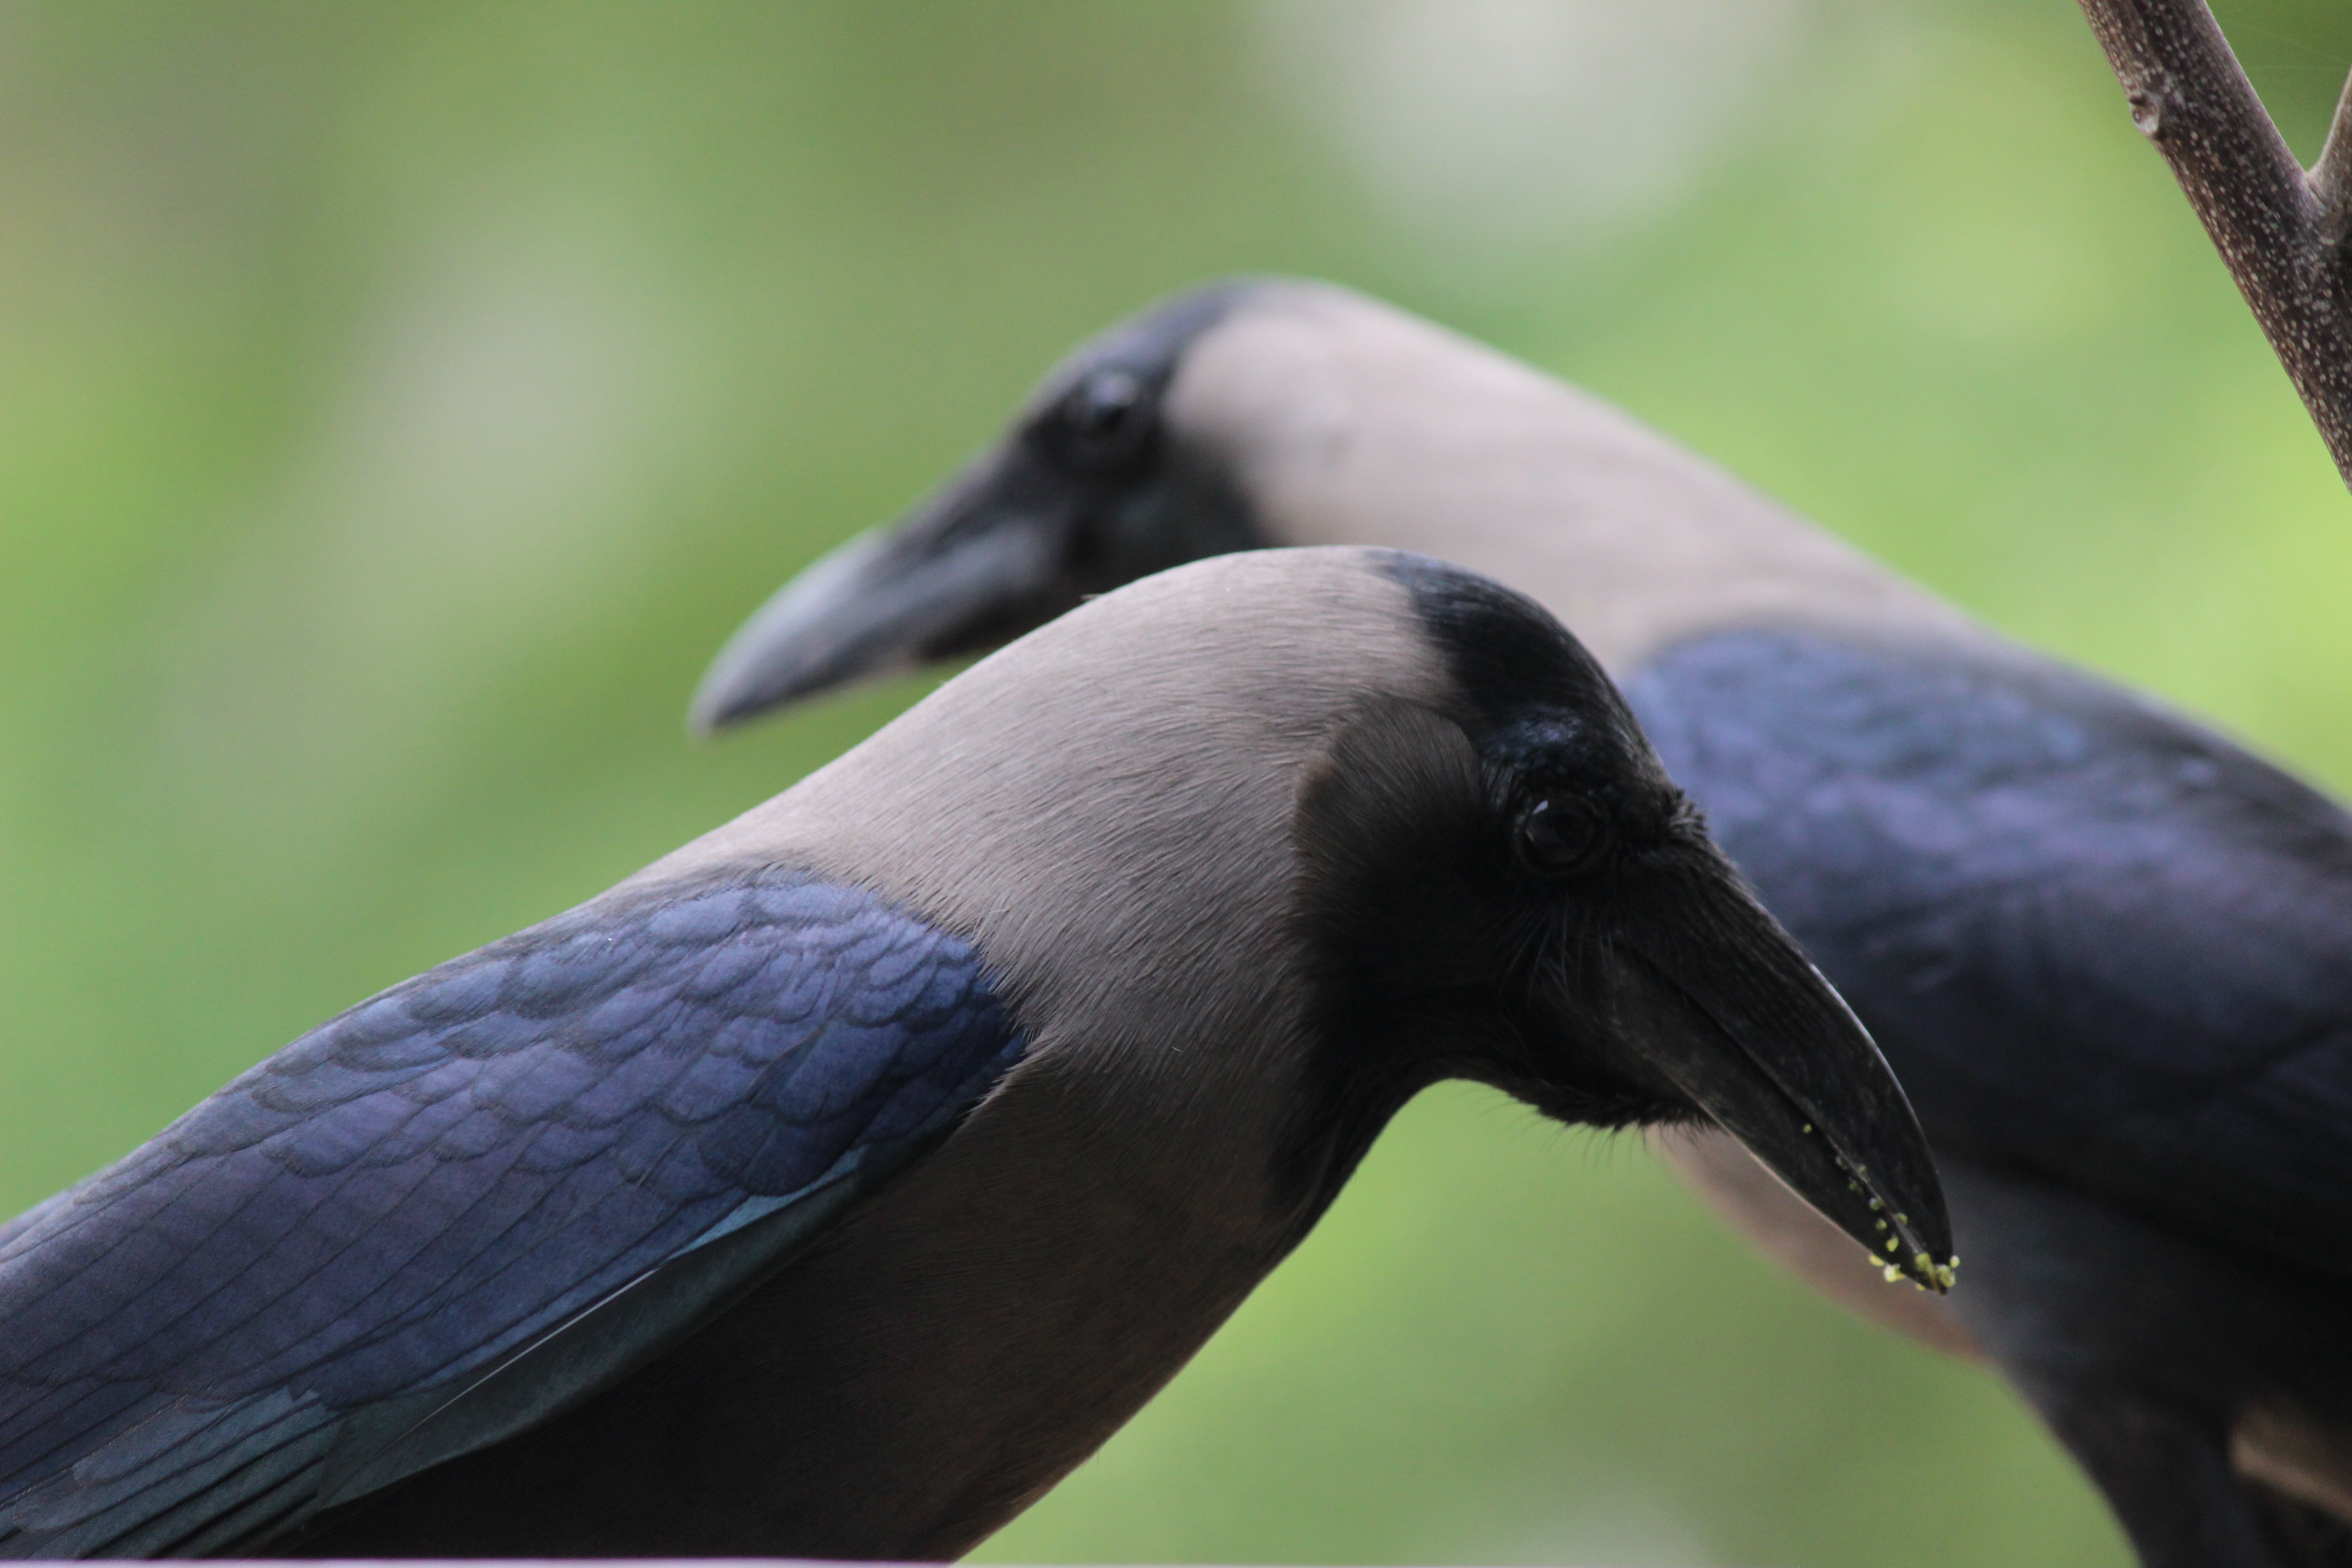
bird, wing, wildlife, beak, fauna, crow, close up, jay, vertebrate, eurasian magpie, american crow, perching bird, crow like bird